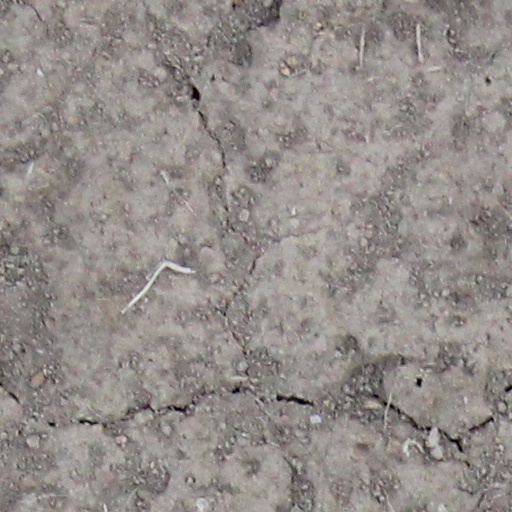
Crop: wheat